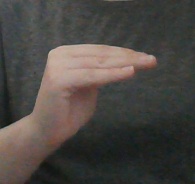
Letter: haa